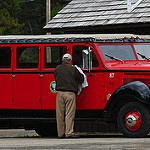
Scene: Outdoor